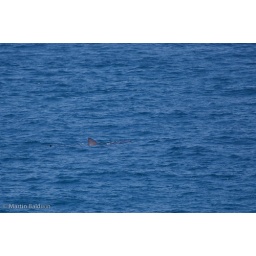
However don't panic, we spotted 2 basking sharks swimming around near Portheras Cove in Cornwall